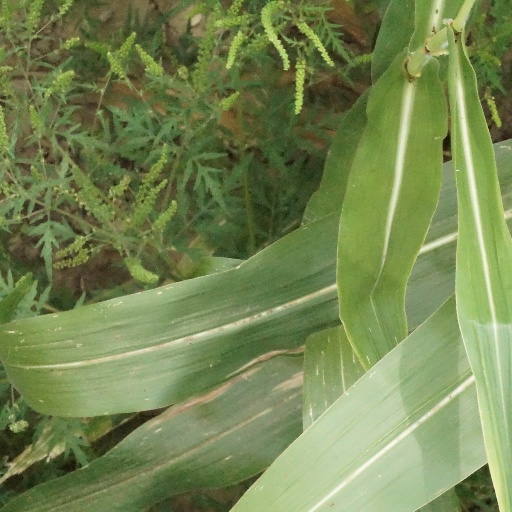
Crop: maize; corn